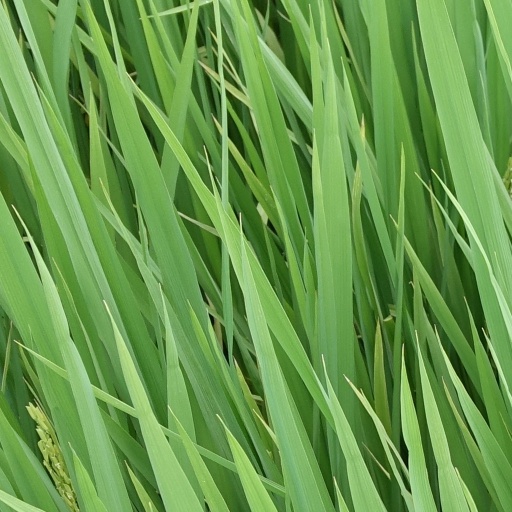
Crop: rice